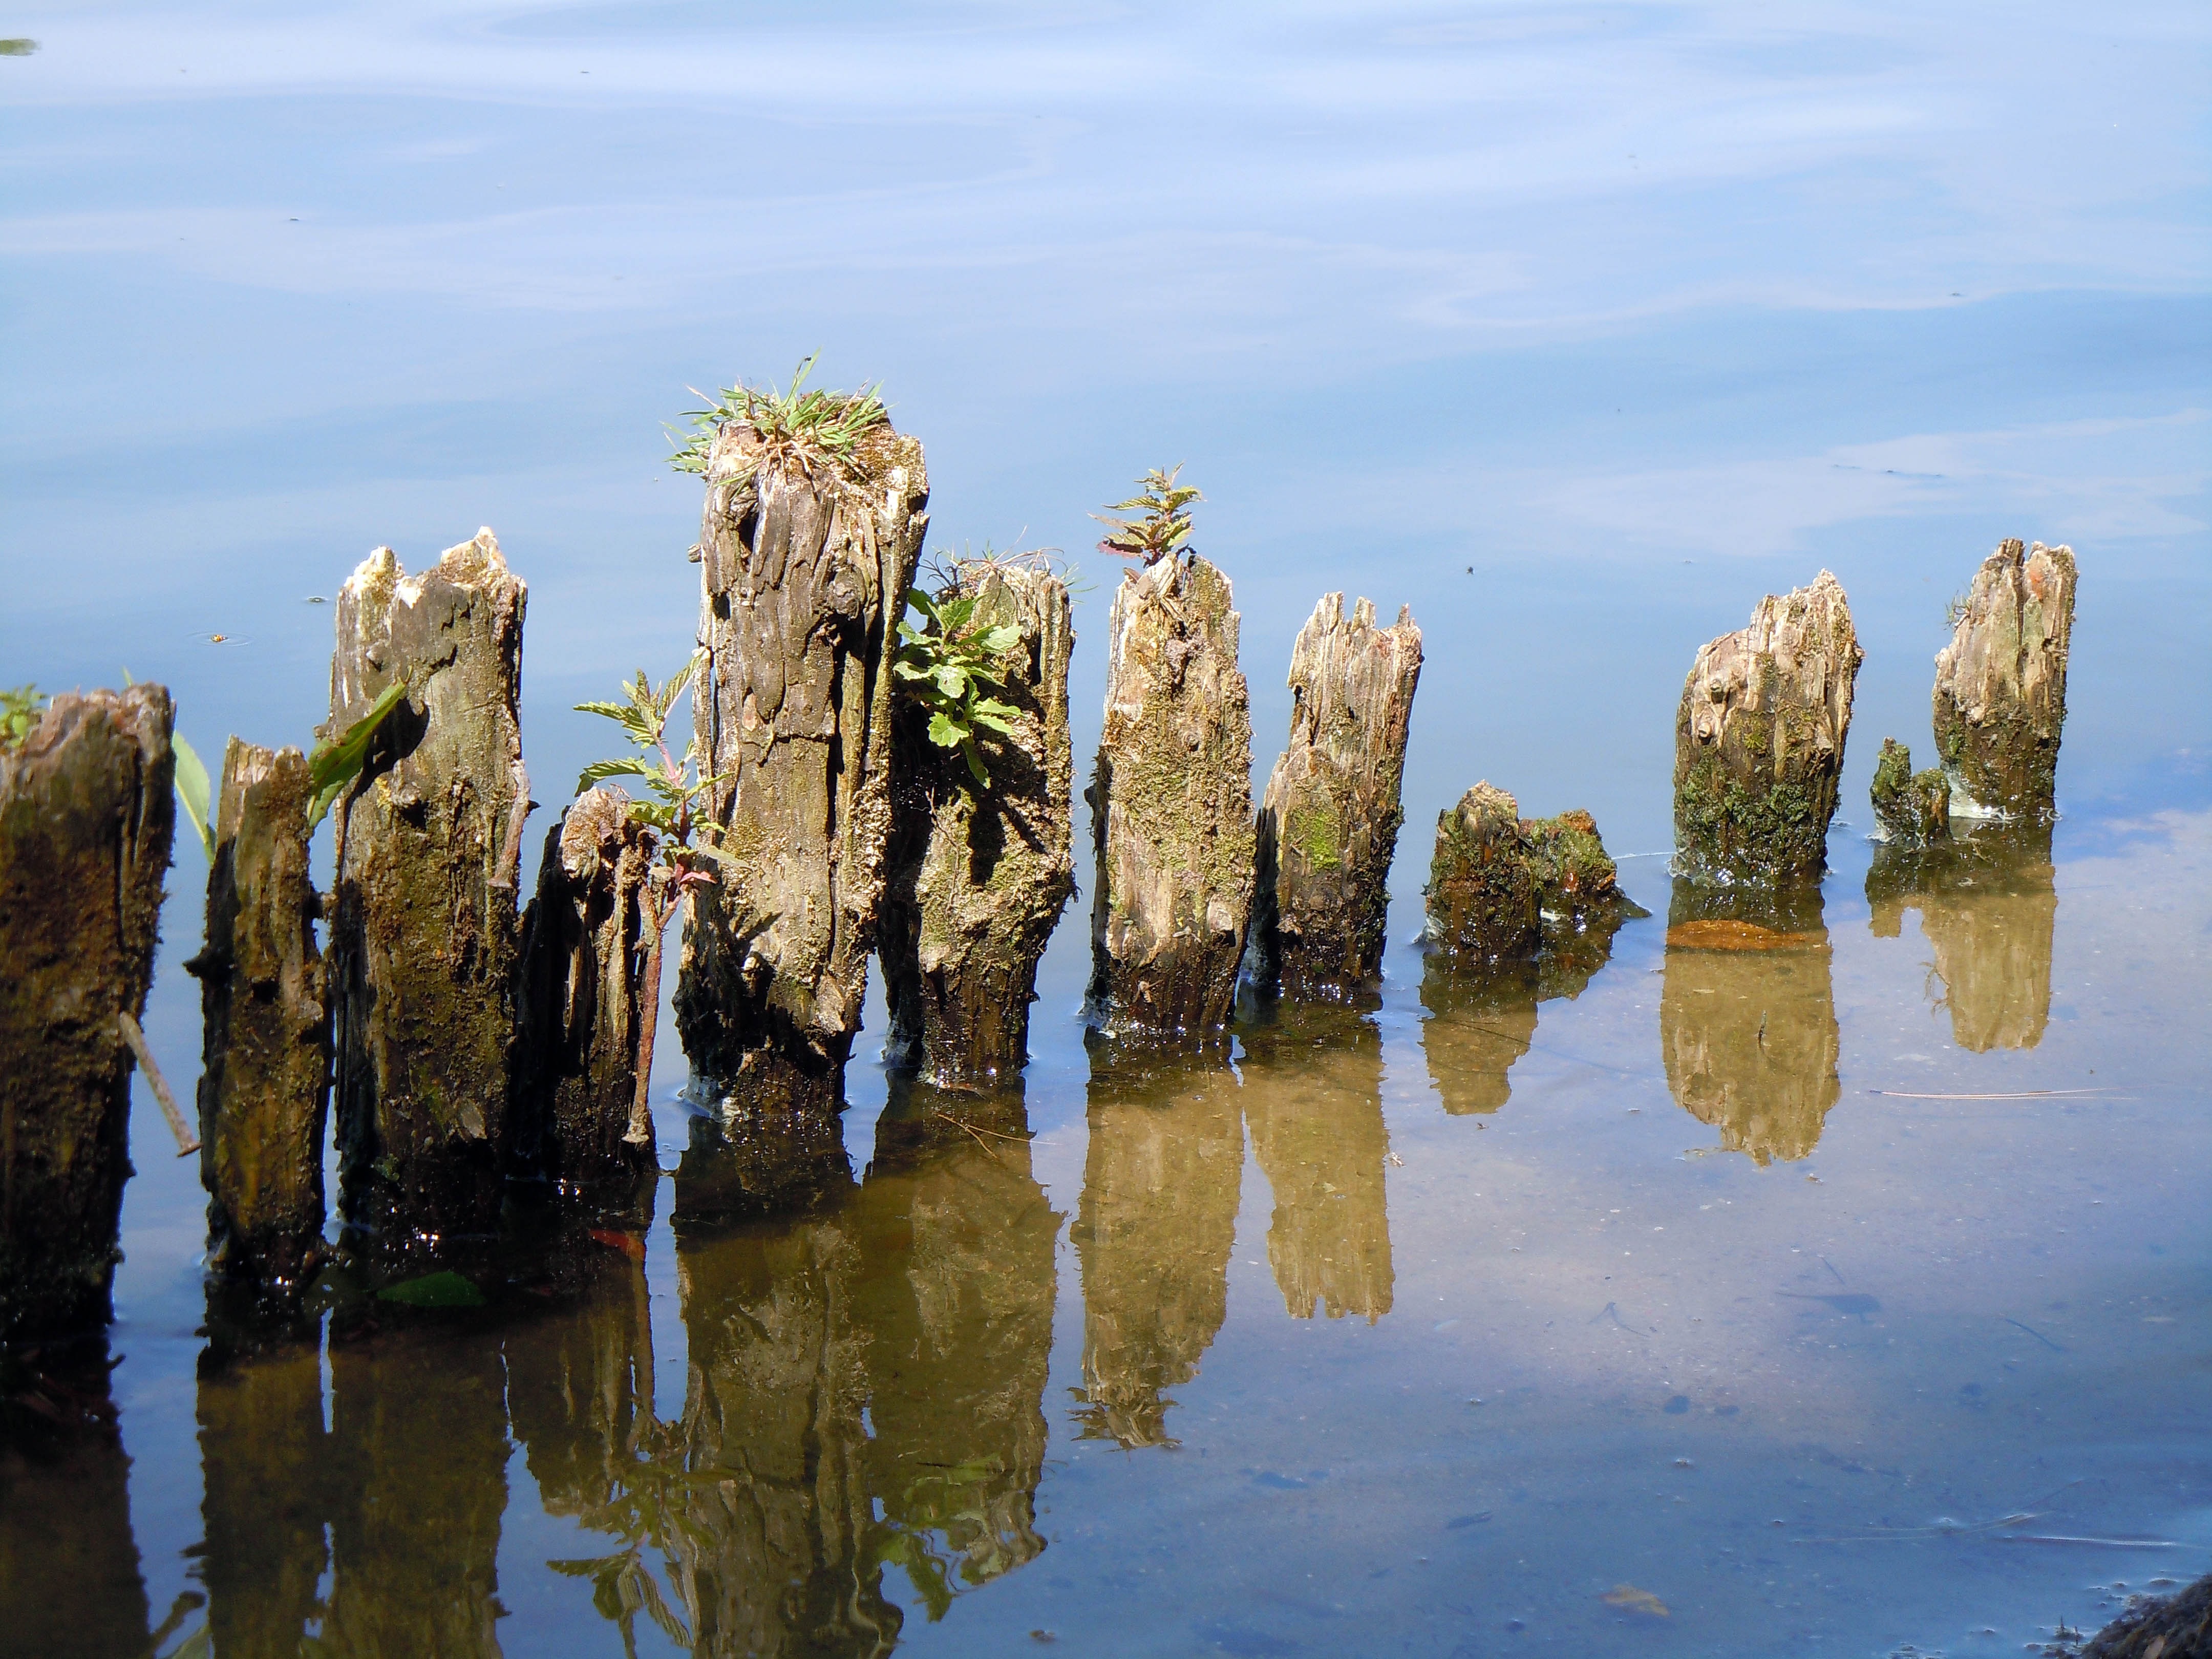
landscape, sea, coast, tree, water, nature, rock, wilderness, mountain, shore, lake, river, formation, cliff, reflection, terrain, material, body of water, piles, natural environment